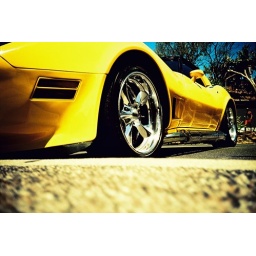
bright yellow motor parked up by the beach in byron bay.